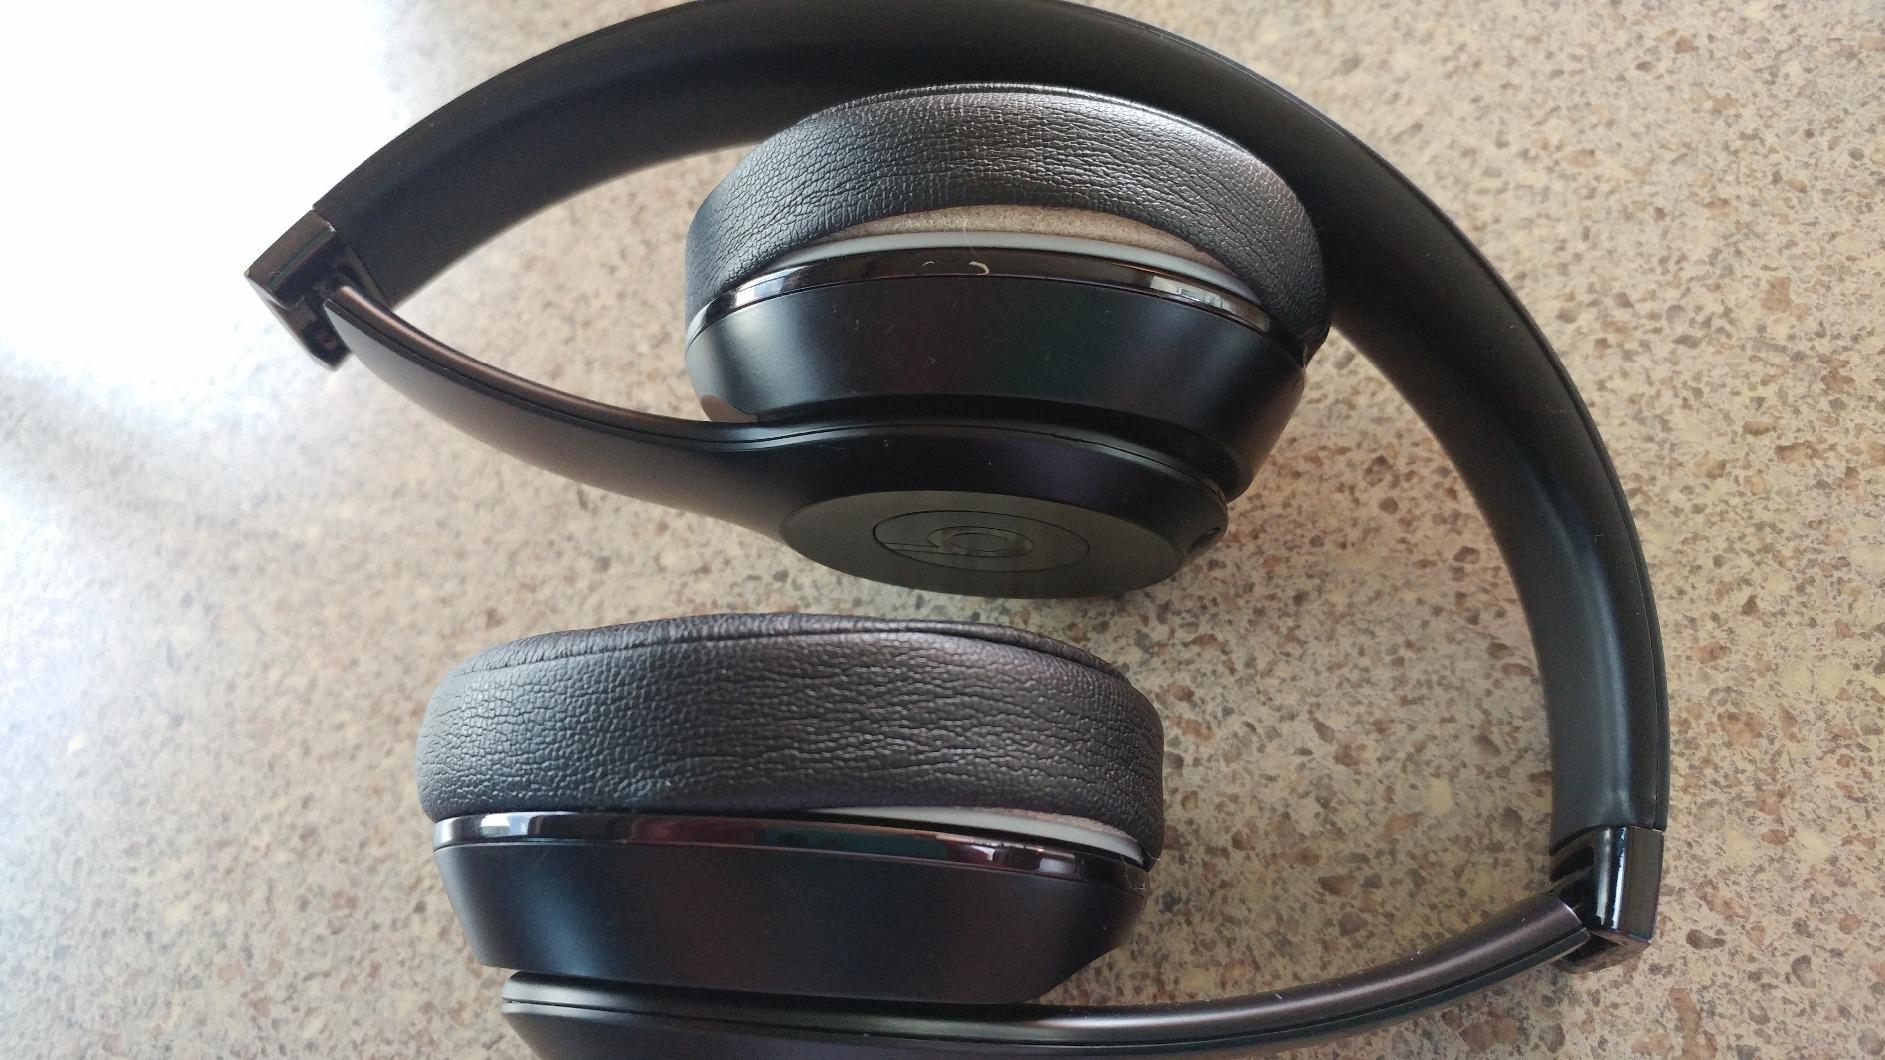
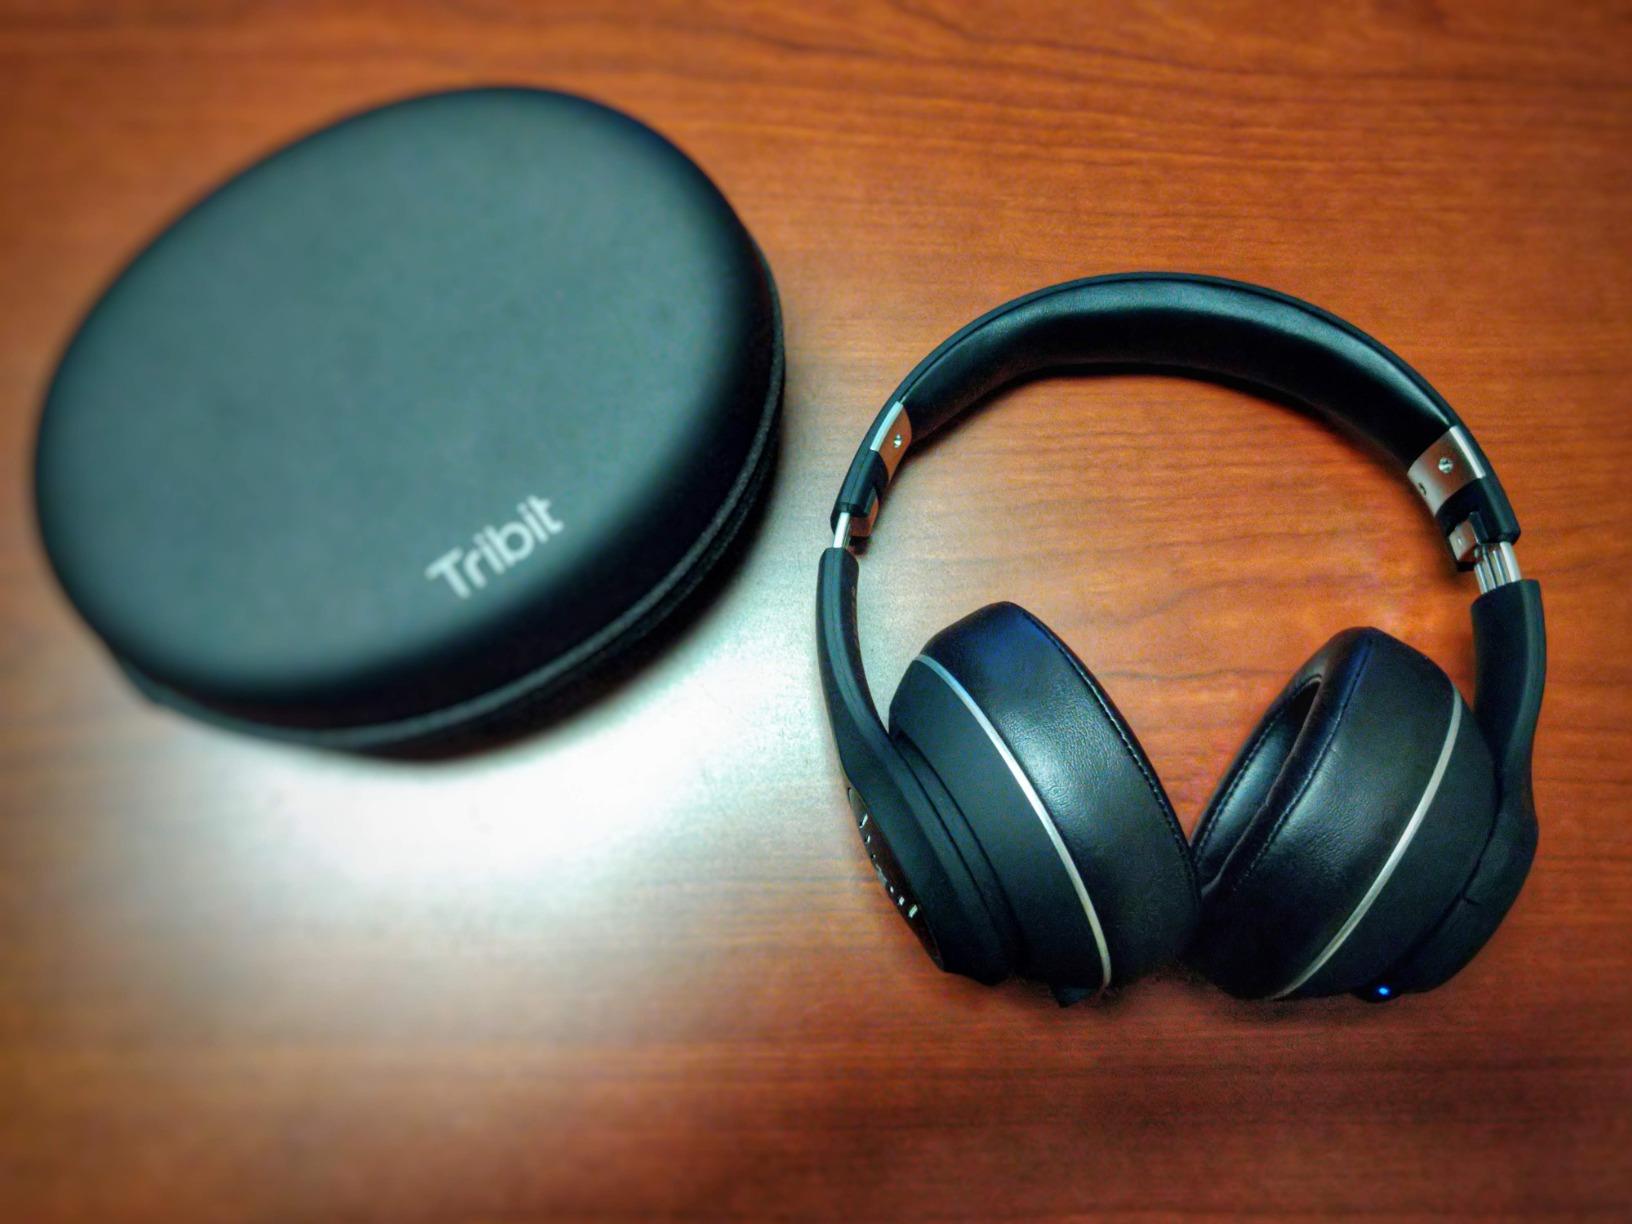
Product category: headphones
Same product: no